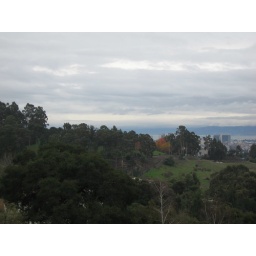
Oakland hillside. The blue jay is off in these trees somewhere hiding his peanut.